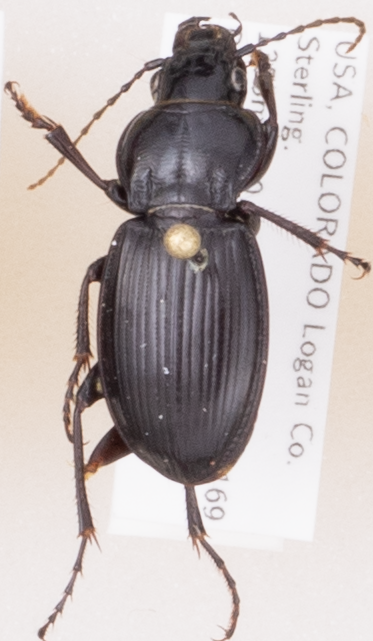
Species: Cyclotrachelus torvus
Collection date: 2018-06-28
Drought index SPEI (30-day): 0.04
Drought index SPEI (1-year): -0.36
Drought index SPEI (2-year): -0.39